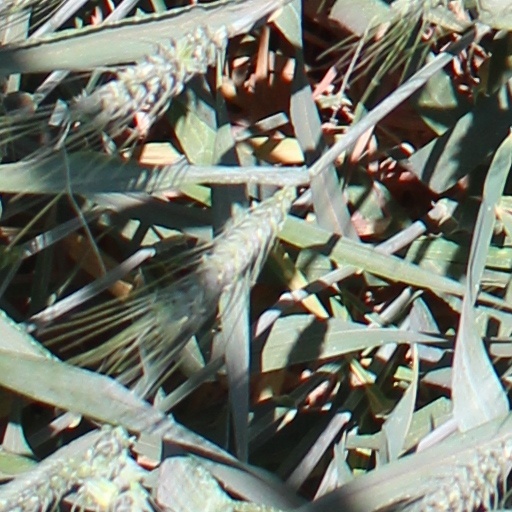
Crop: wheat